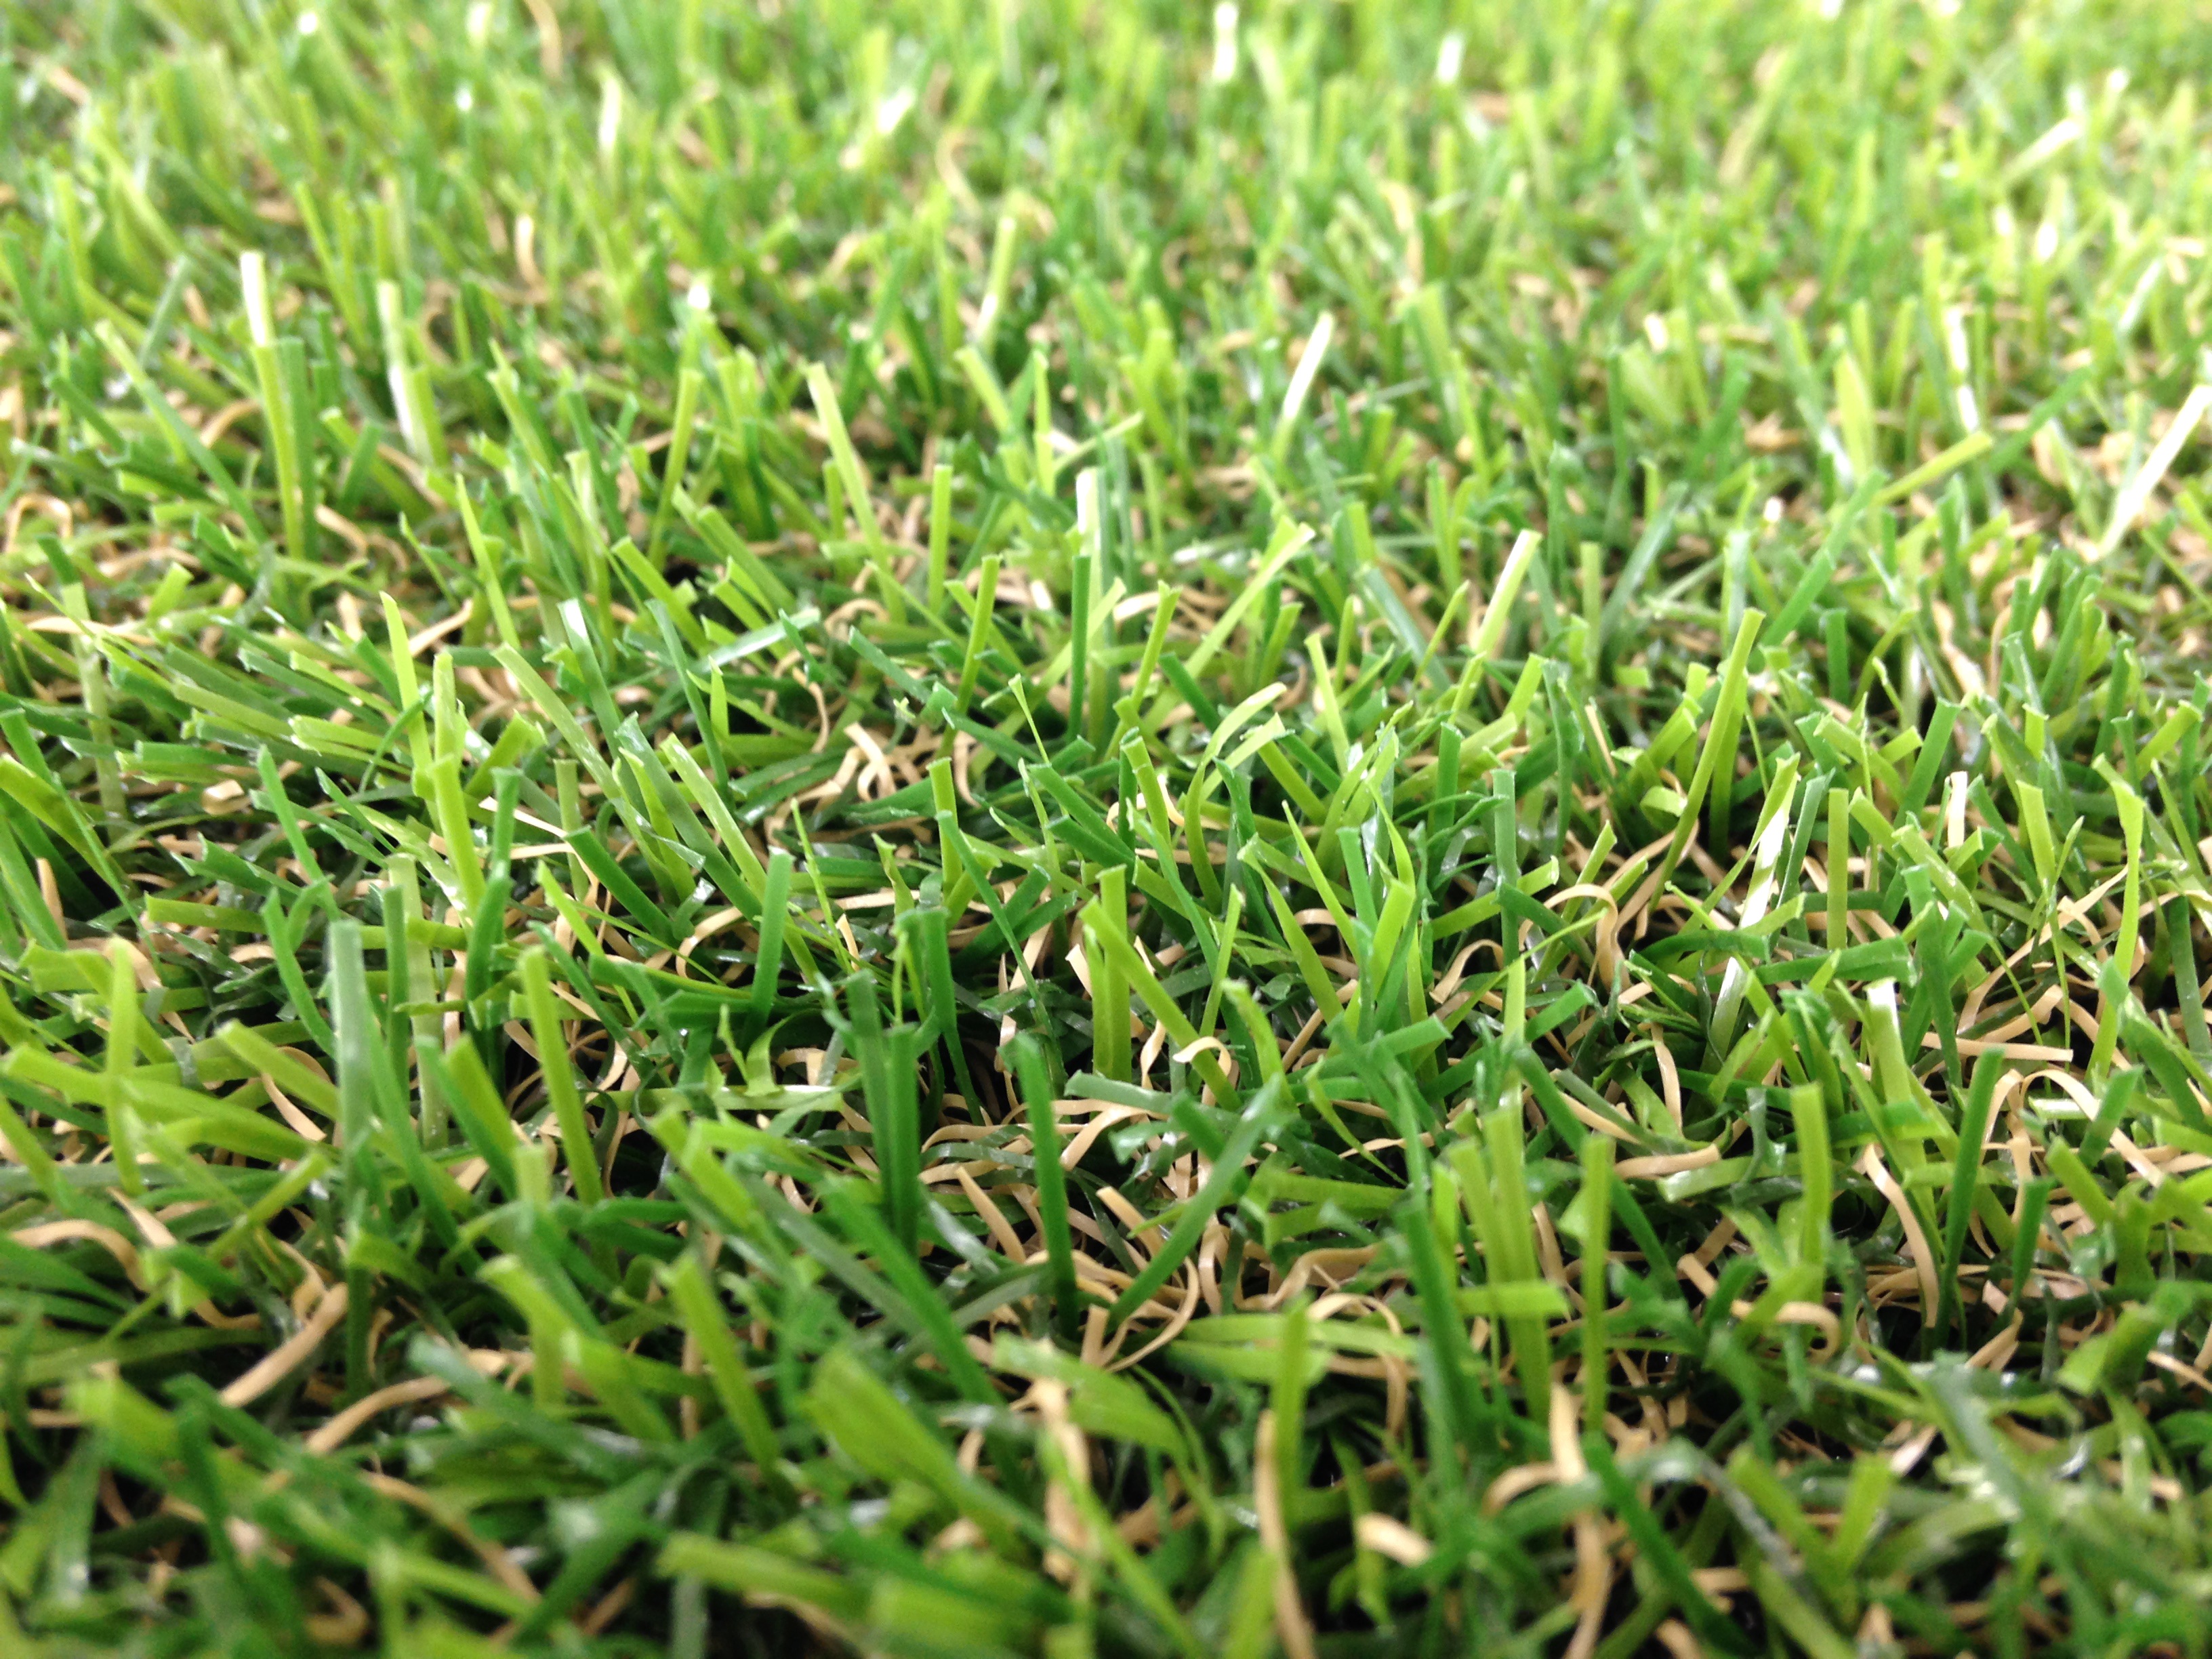
grass, plant, field, lawn, leaf, flower, green, crop, soil, shrub, flooring, artificial turf, grass family, land plant